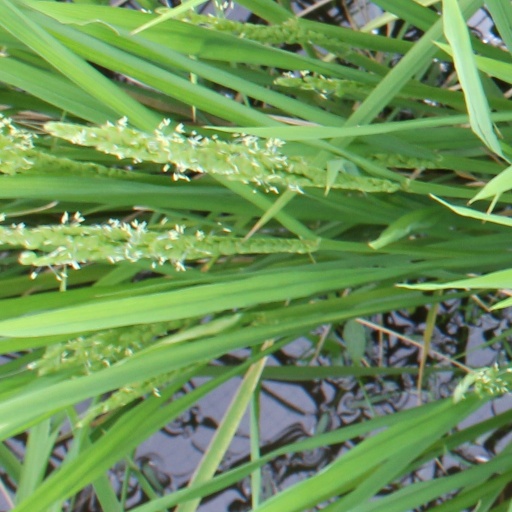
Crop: rice